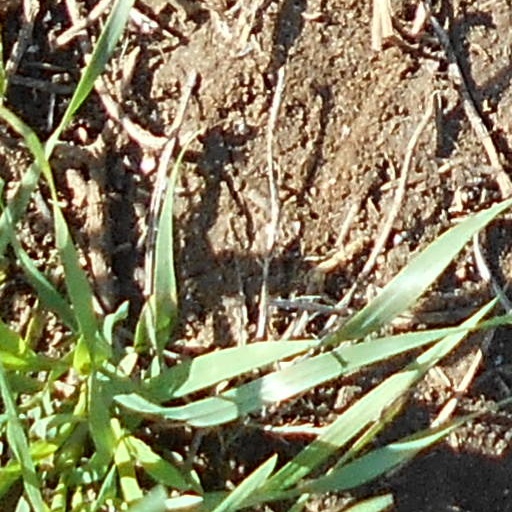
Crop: wheat